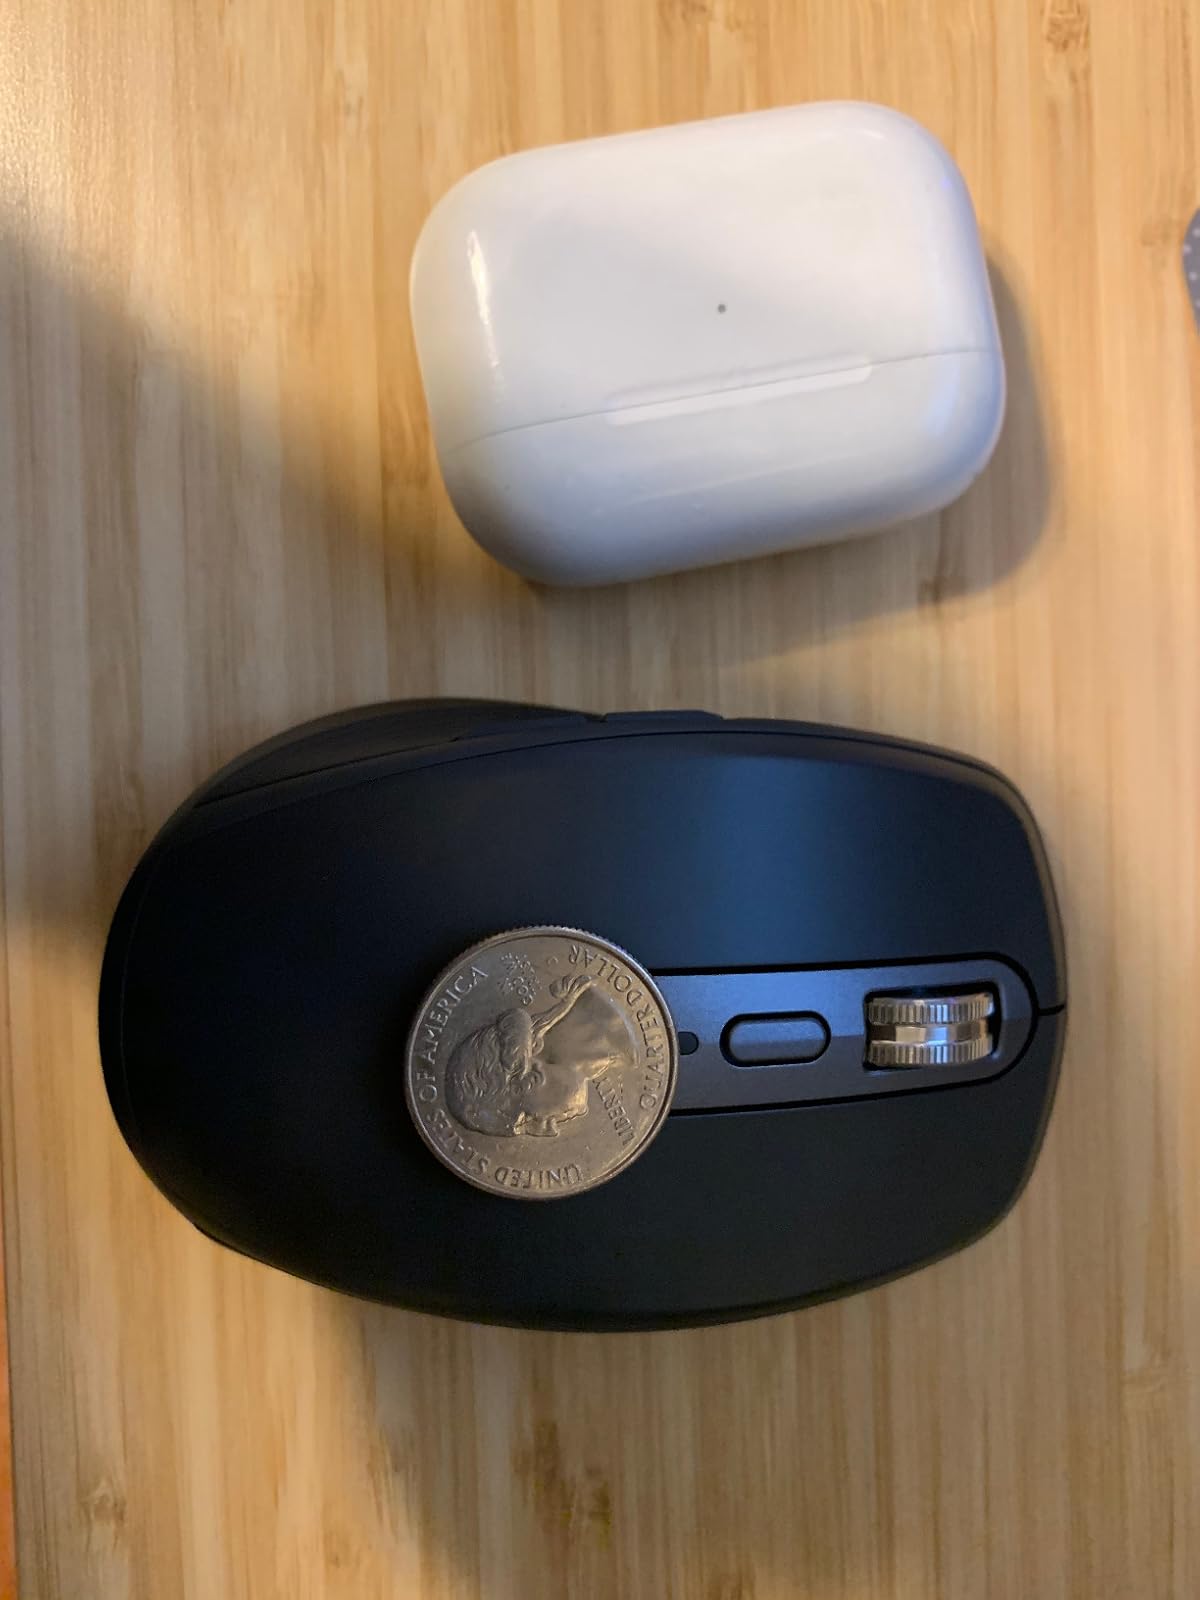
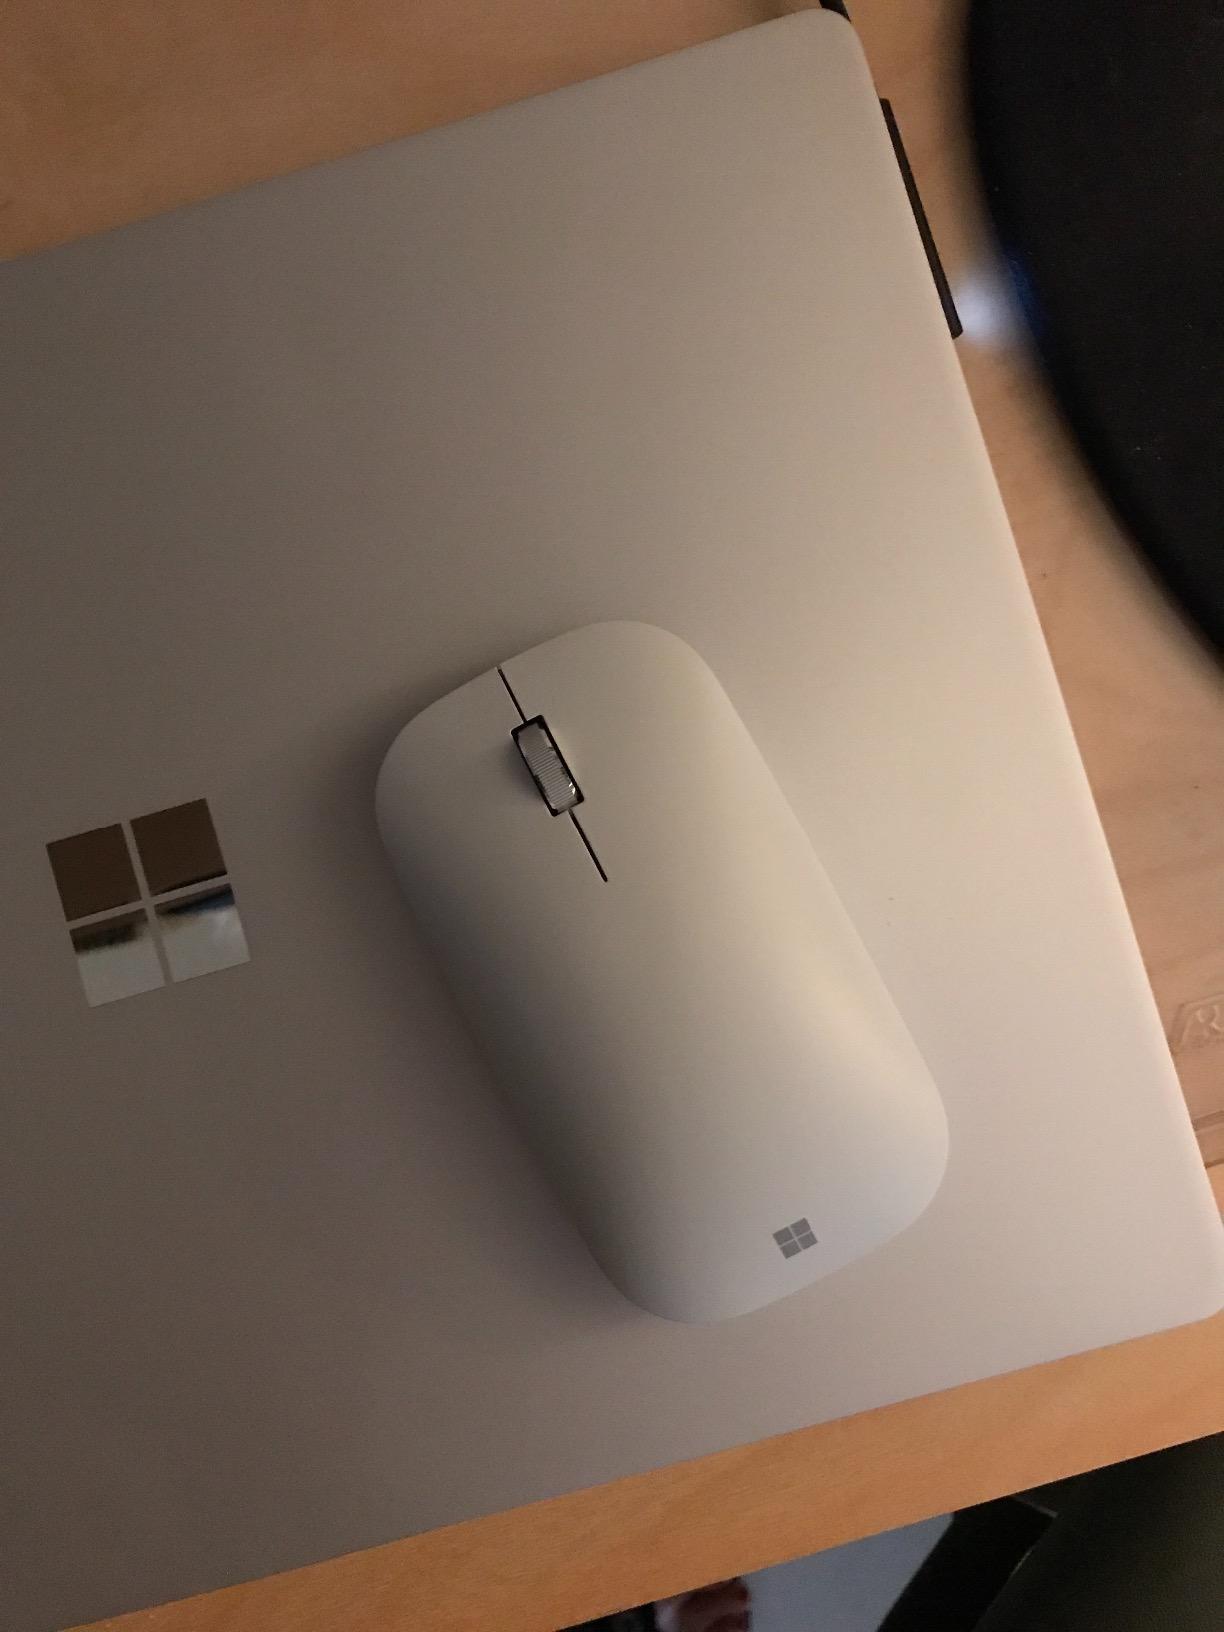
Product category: mouse
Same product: no